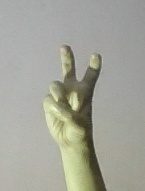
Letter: toot